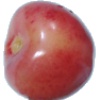
Label: cherry_rainier